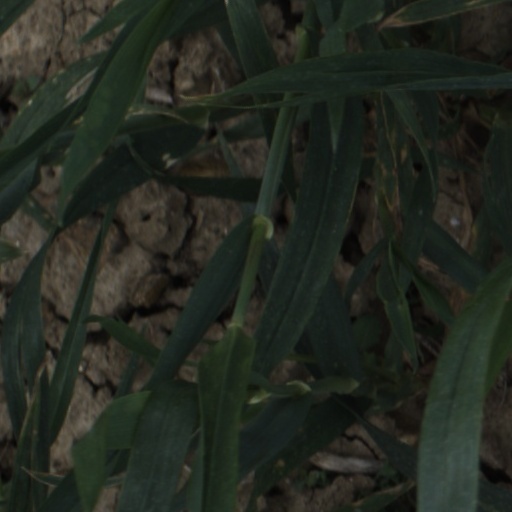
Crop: wheat